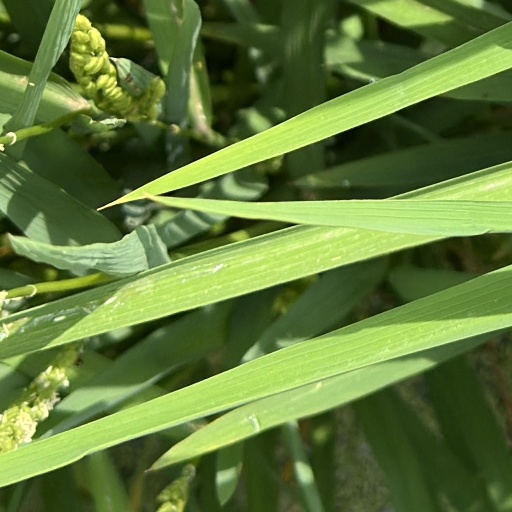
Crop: rice